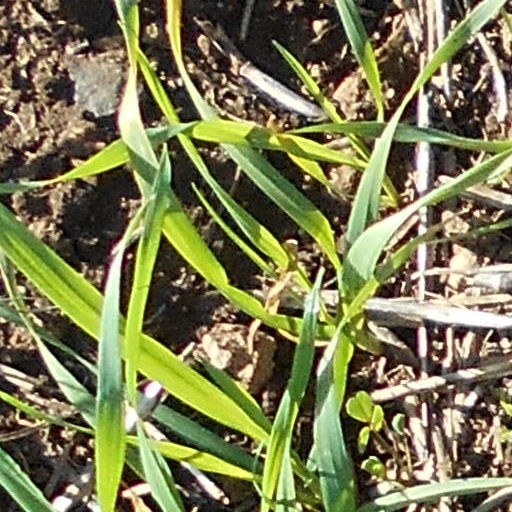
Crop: wheat